Garden District, Baton Rouge, Louisiana

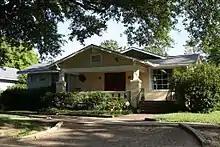
Sanders House on Wisteria Street

Building in Roseland Terrace underwent a boom between about 1917 and 1930. During this period large numbers of bungalows were constructed. The basic bungalow is a raised, pitched roof, frame structure, 2 rooms wide and 3 rooms deep. The plan is hall less and has wide openings between the public rooms. In all but a few cases there is some sort of front porch. Some have half porches and some have full porches.